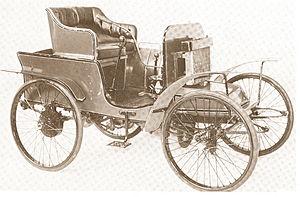
La Daimler Riemenwagen est la troisième automobile du constructeur automobile allemand Daimler-Motoren-Gesellschaft, fabriquée à 150 exemplaires, entre 1895 à 1899.